Betula populifolia

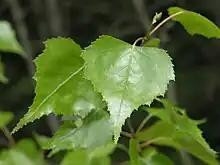
The triangular leaves of "Betula populifolia". New Brunswick, Canada.

The leaves are 2.5 to 3 inches (5 to 7 cm) in length, alternate, simple, pinnately-veined, and taper to an elongated tip. They are dark green and glabrous above and paler below, with doubly serrate margins. Like other members of the Betula genus, leaves turn yellow in autumn.